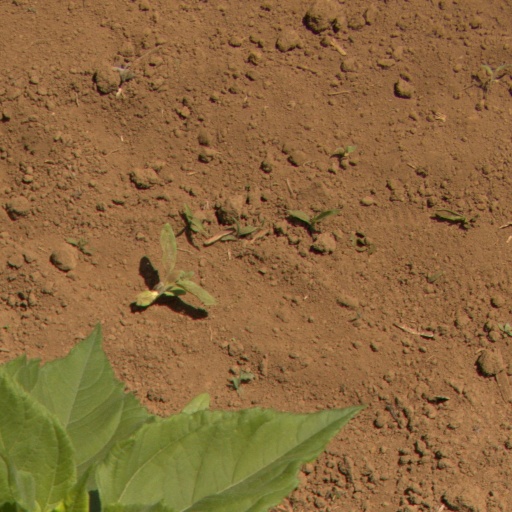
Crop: Jerusalem artichoke